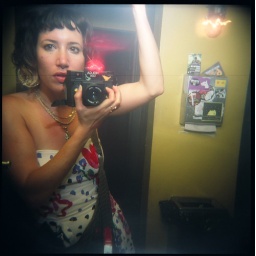
self port in a flower dress